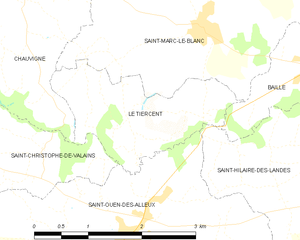
Le Tiercent est une commune française située dans le département d'Ille-et-Vilaine en Région Bretagne, peuplée de 174 habitants.